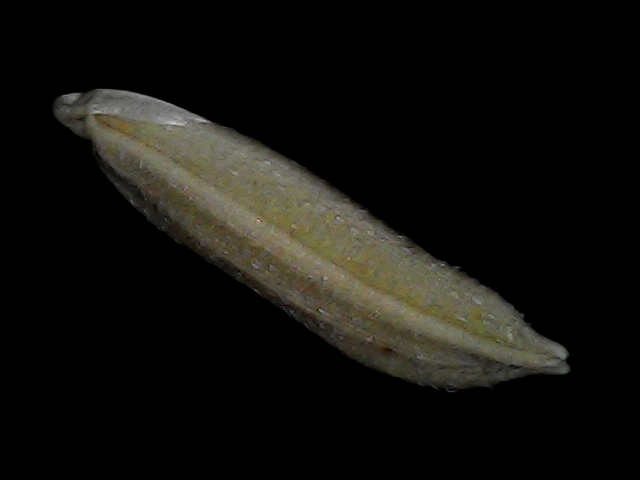
Rice variety: Bd87